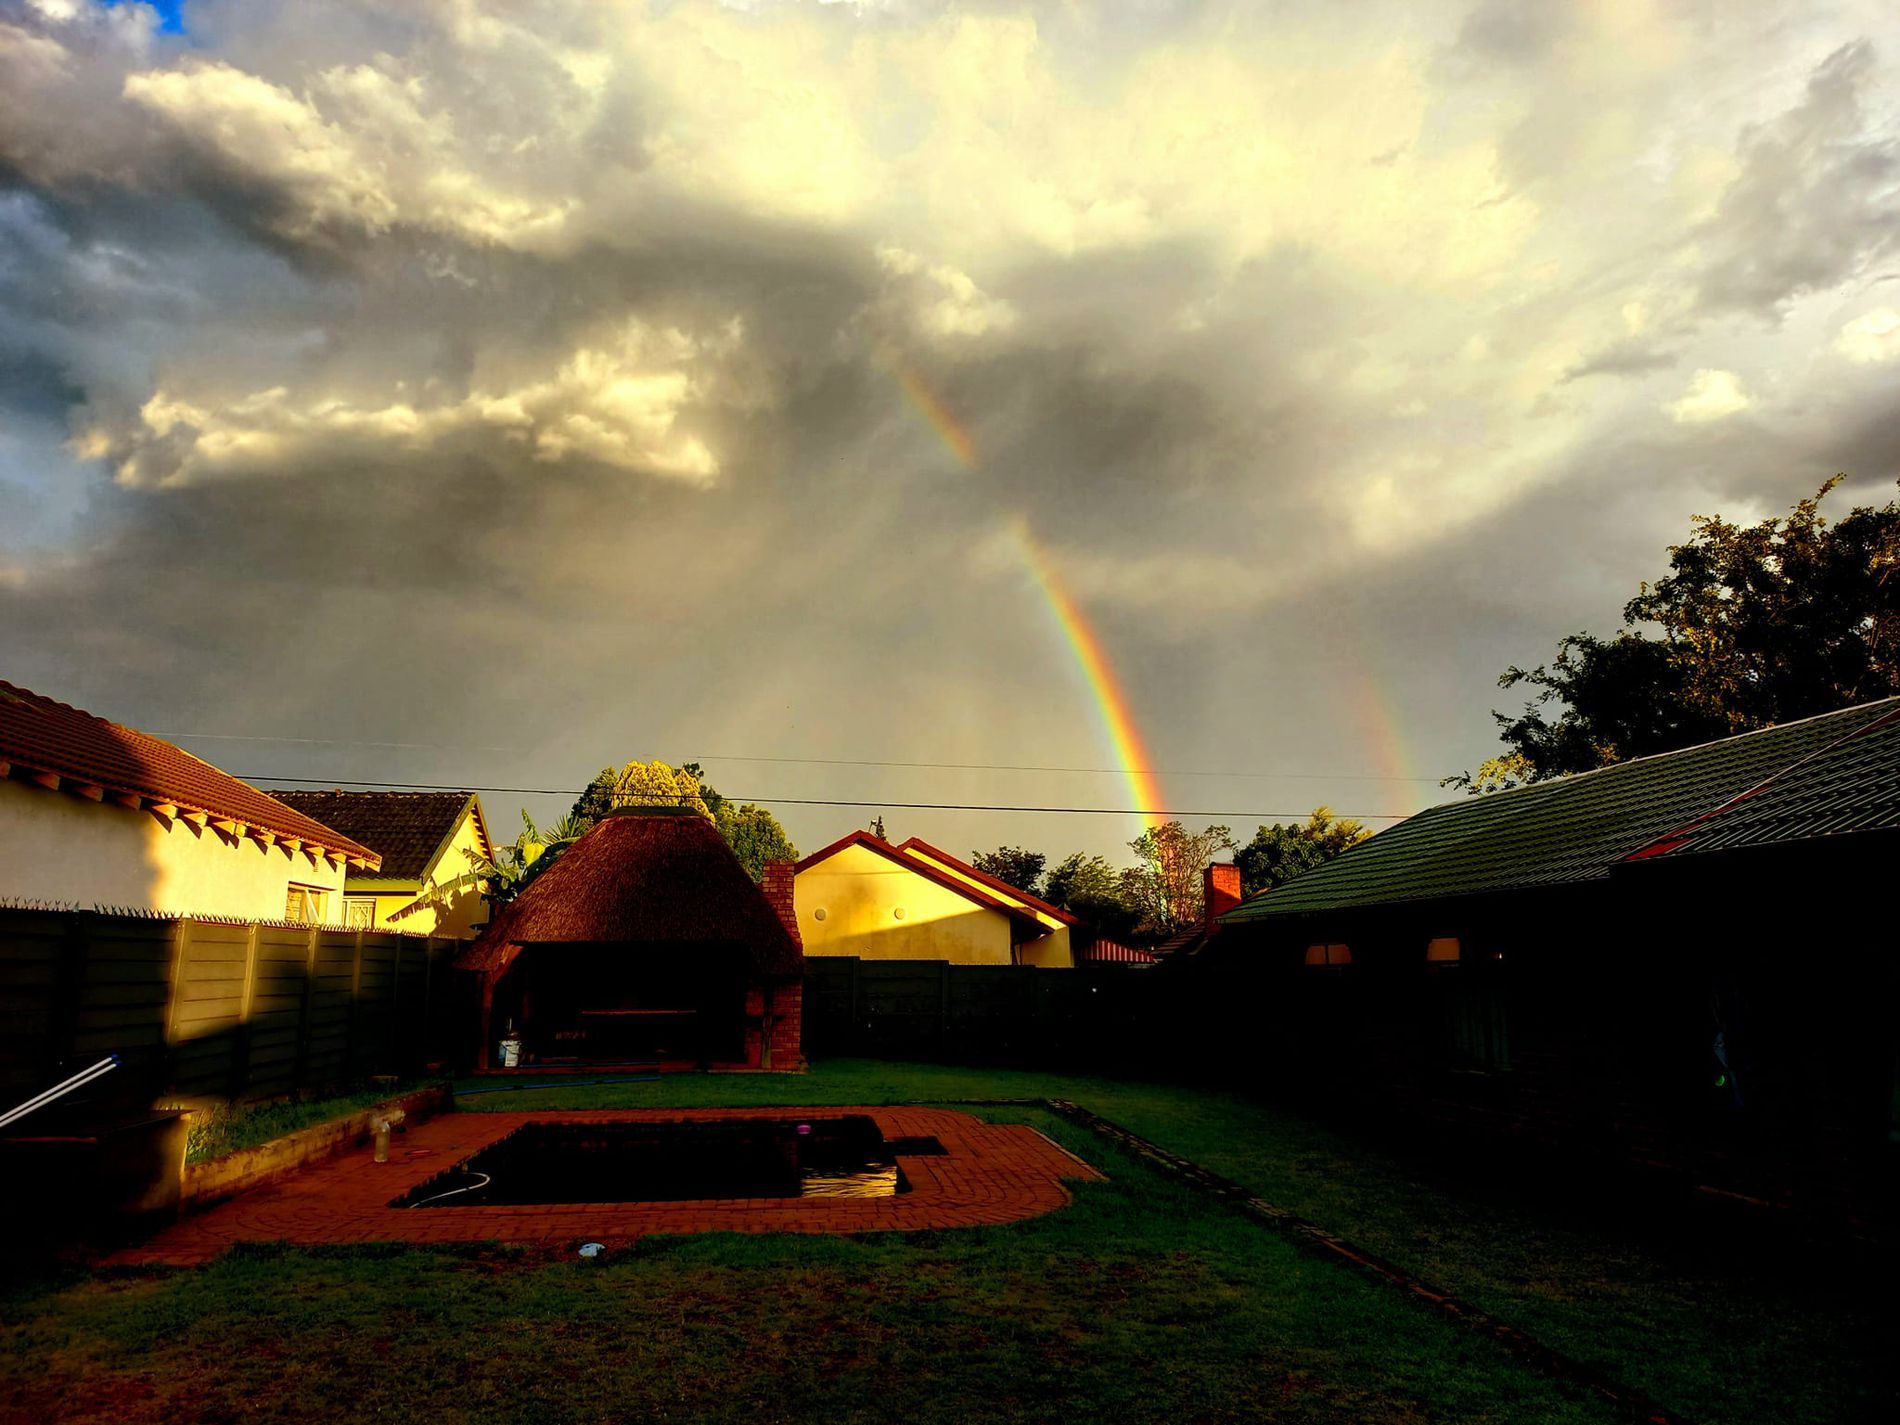
Backyard Rainbow
A vivid double rainbow arches across a dramatic, cloudy sky above a residential backyard. The yard features a swimming pool and a few buildings surrounded by vegetation.
An eye level, wide shot captures backyard elements under a cloudy sky. The color palette consists of dark green, brown, cream, and the vibrant colors of the sky, making a very warm, slightly sunny atmosphere.
Labels: Architecture, Building, Outdoors, Shelter, Nature, Sky, Grass, Plant, Neighborhood, Countryside, Hut, Rural, House, Housing, Villa, Cloud, Rainbow, Landscape, Tree, Backyard, Yard, Scenery, Lawn, Roof, Field, Vegetation, Hotel, Resort, Summer, Urban, Grassland, Buildings, Greenery, Pool, Rainbows